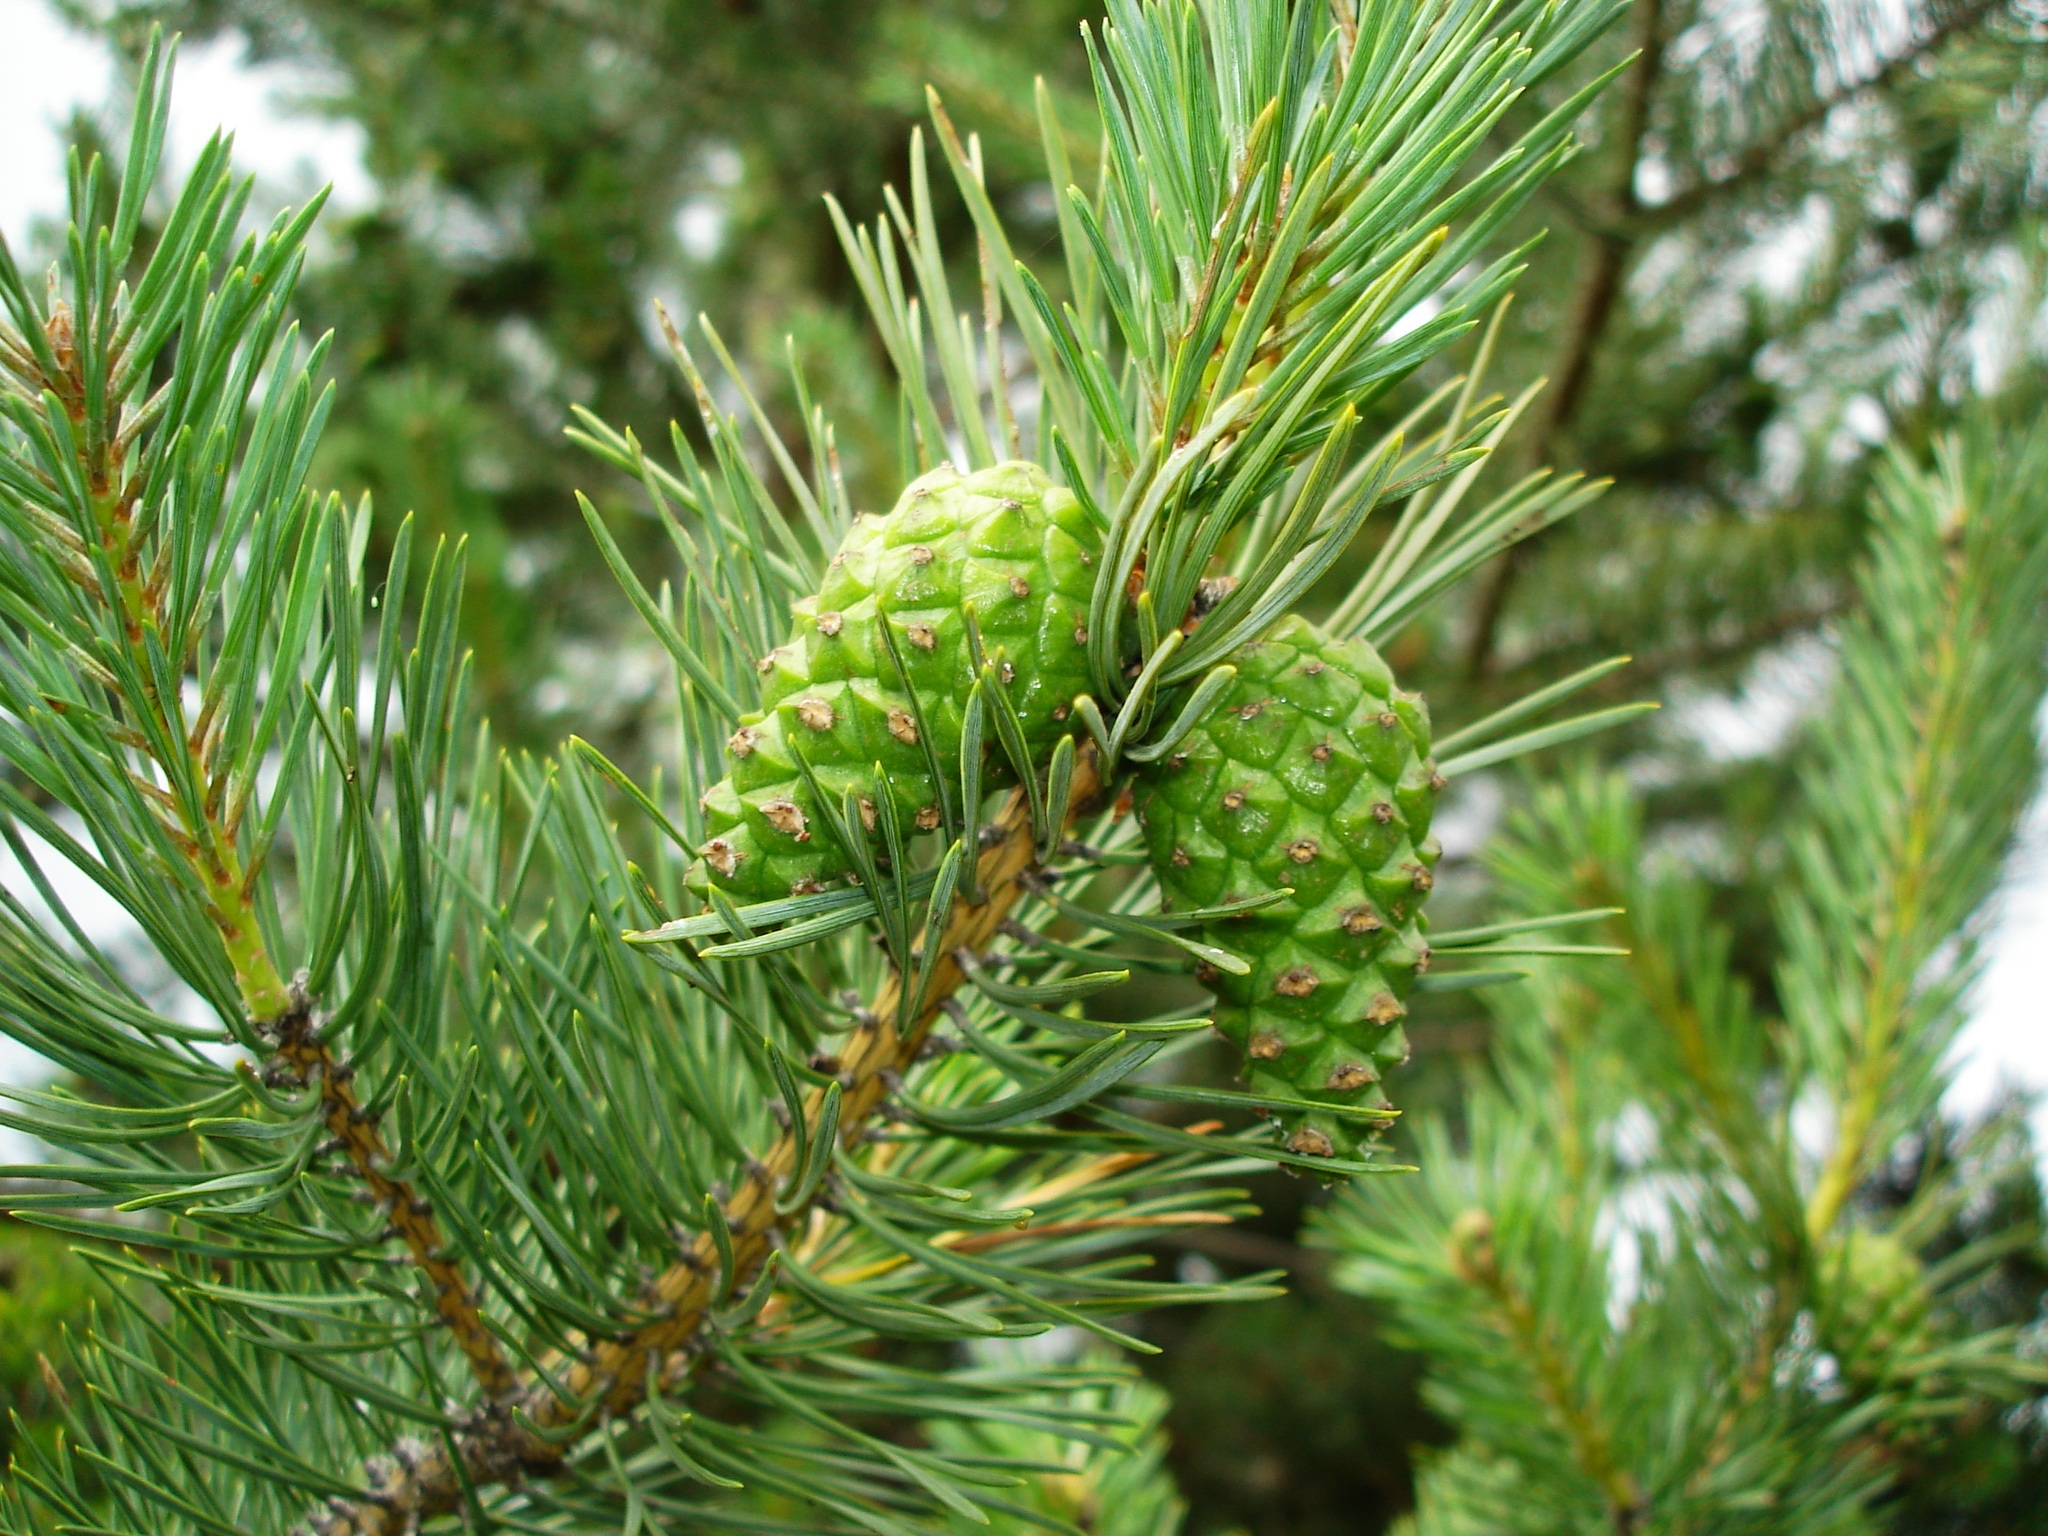
tree, forest, branch, mountain, plant, flower, pine, green, evergreen, botany, fir, pine tree, twig, conifer, spruce, shrub, larch, ecosystem, pine cones, biome, pine family, woody plant, temperate coniferous forest, land plant